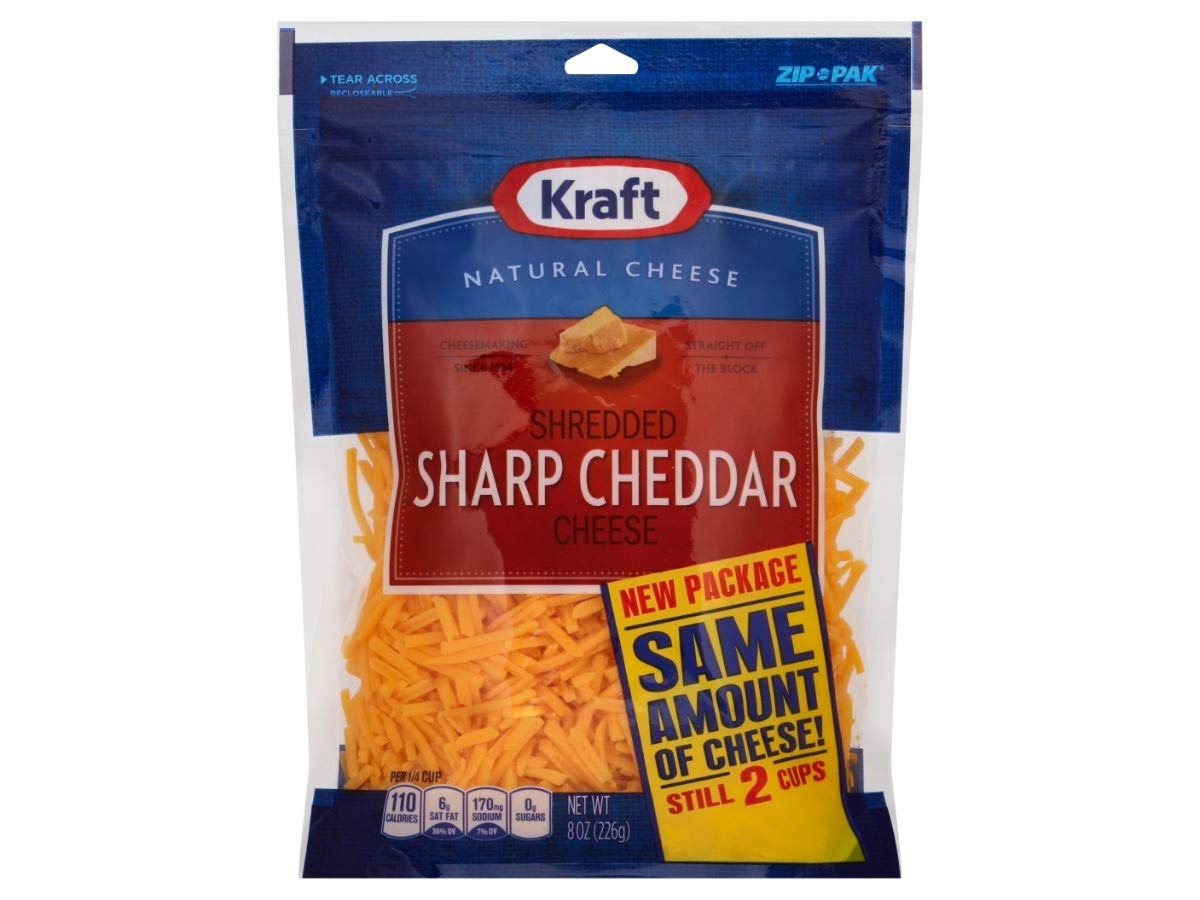
Item Name: Kraft Natural Shredded Sharp Cheddar Cheese, 8 Ounce -- 12 per case.
Value: 96.0
Unit: Ounce

Price: 2.98